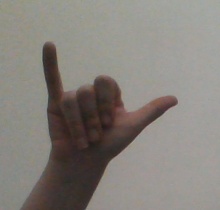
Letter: ya